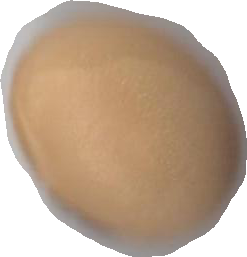
Variety: Anjasmoro